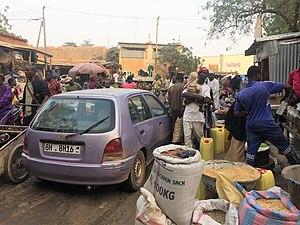
Scène dans la Rue NB-26 à Niamey (près du ""Petit Marché"", quartier Niamey Bas, Niger)."